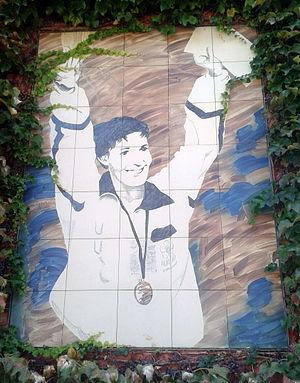
Miriam Blasco est une judokate espagnole née le 12 décembre 1963 à Valladolid.